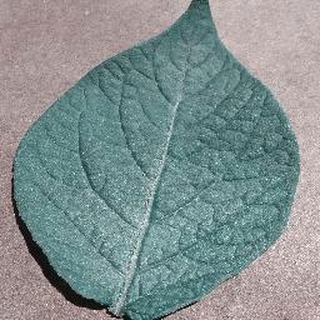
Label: healthy_potato